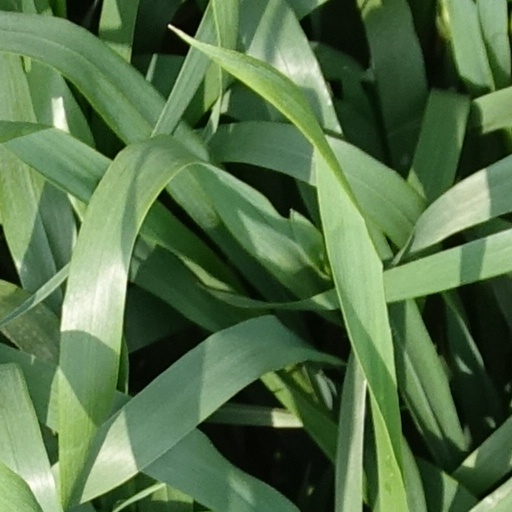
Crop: wheat